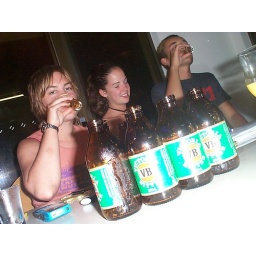
1 Shot of beer per minute for 100 minutes = spew in the kitchen sink